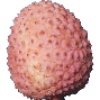
Label: lychee